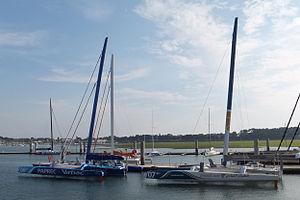
Deux trimarans MOD70 amarrés au port de Lorient (Base des sous-marins) le 29.08.2013
Le Multi One Design est une classe de trimaran monotype de 70 pieds, dont le programme est lancé en 2009, sous l'impulsion du marin vaudois Stève Ravussin et du multi-entrepreneur vaudois Marco Simeoni.